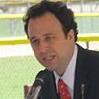
Age: 36